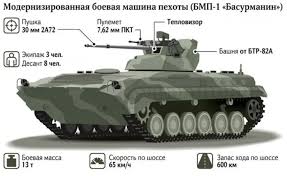
Label: BMP